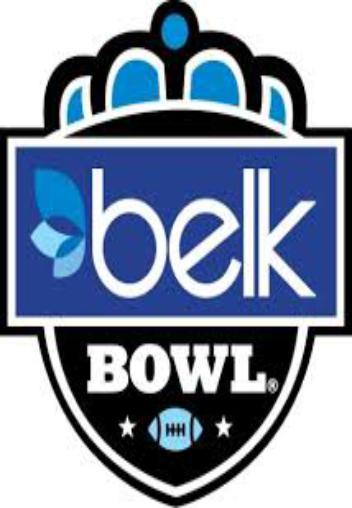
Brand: Belk
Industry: Necessities